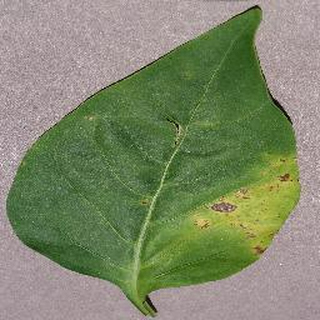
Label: bell_pepper_bacterial_spot